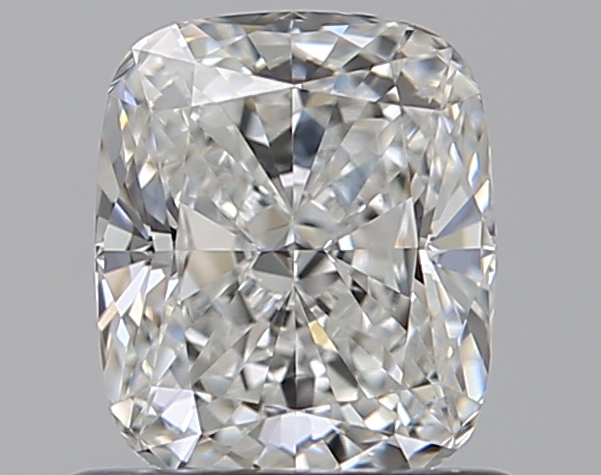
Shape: cushion
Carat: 0.8
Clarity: VS1
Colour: F
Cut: EX
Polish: EX
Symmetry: EX
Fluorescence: N
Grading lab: GIA
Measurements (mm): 5.86 x 4.92 x 3.27